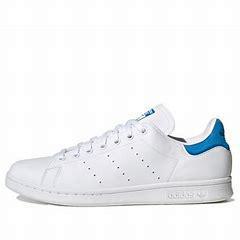
Brand: adidas
Model: Stan Smith Skate